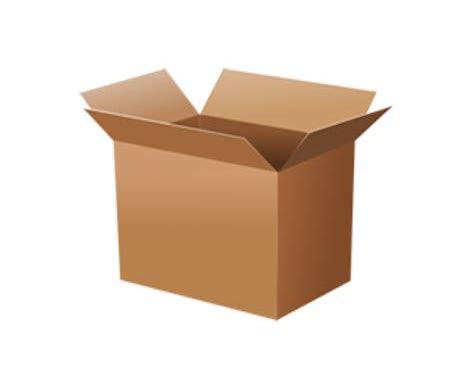
Label: cardboard